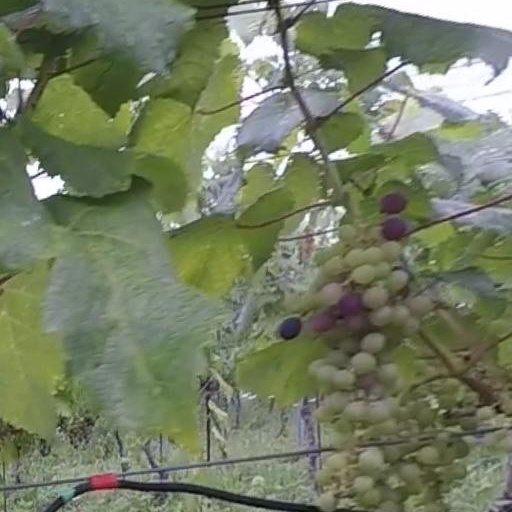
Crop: grape